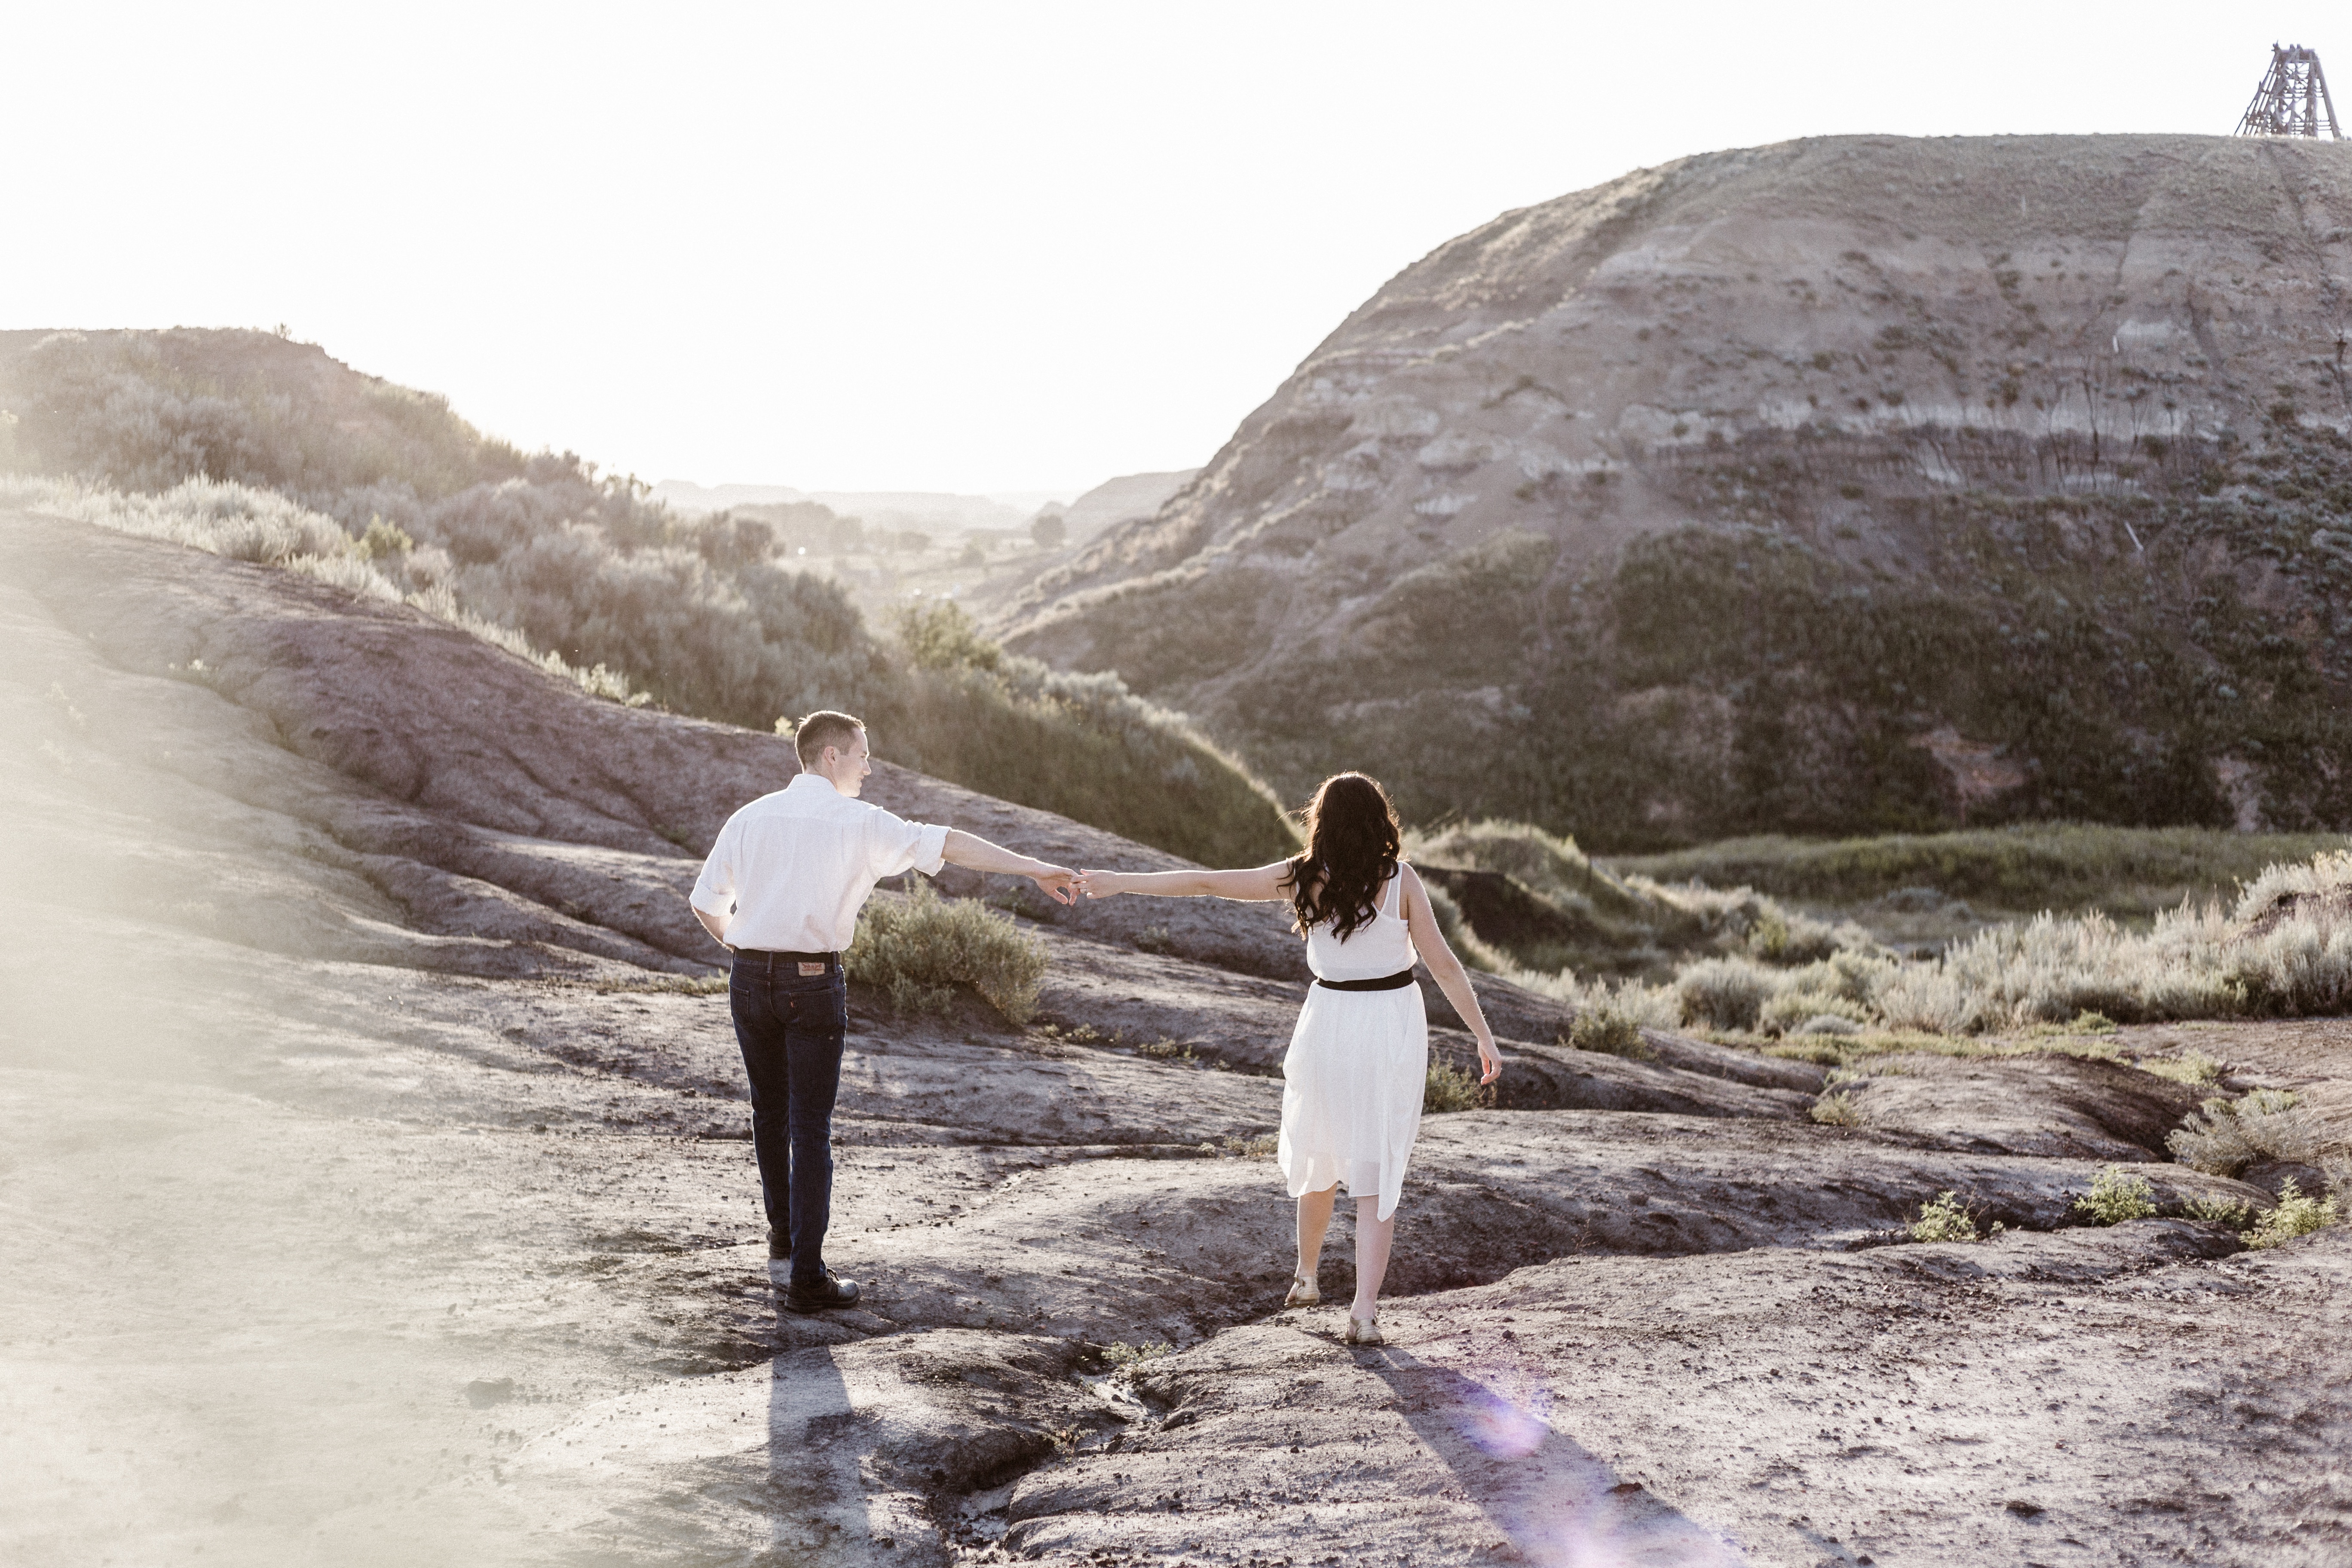
landscape, sand, rock, mountain, sky, girl, photography, hill, vacation, tourism, geology, badlands, photograph, wadi